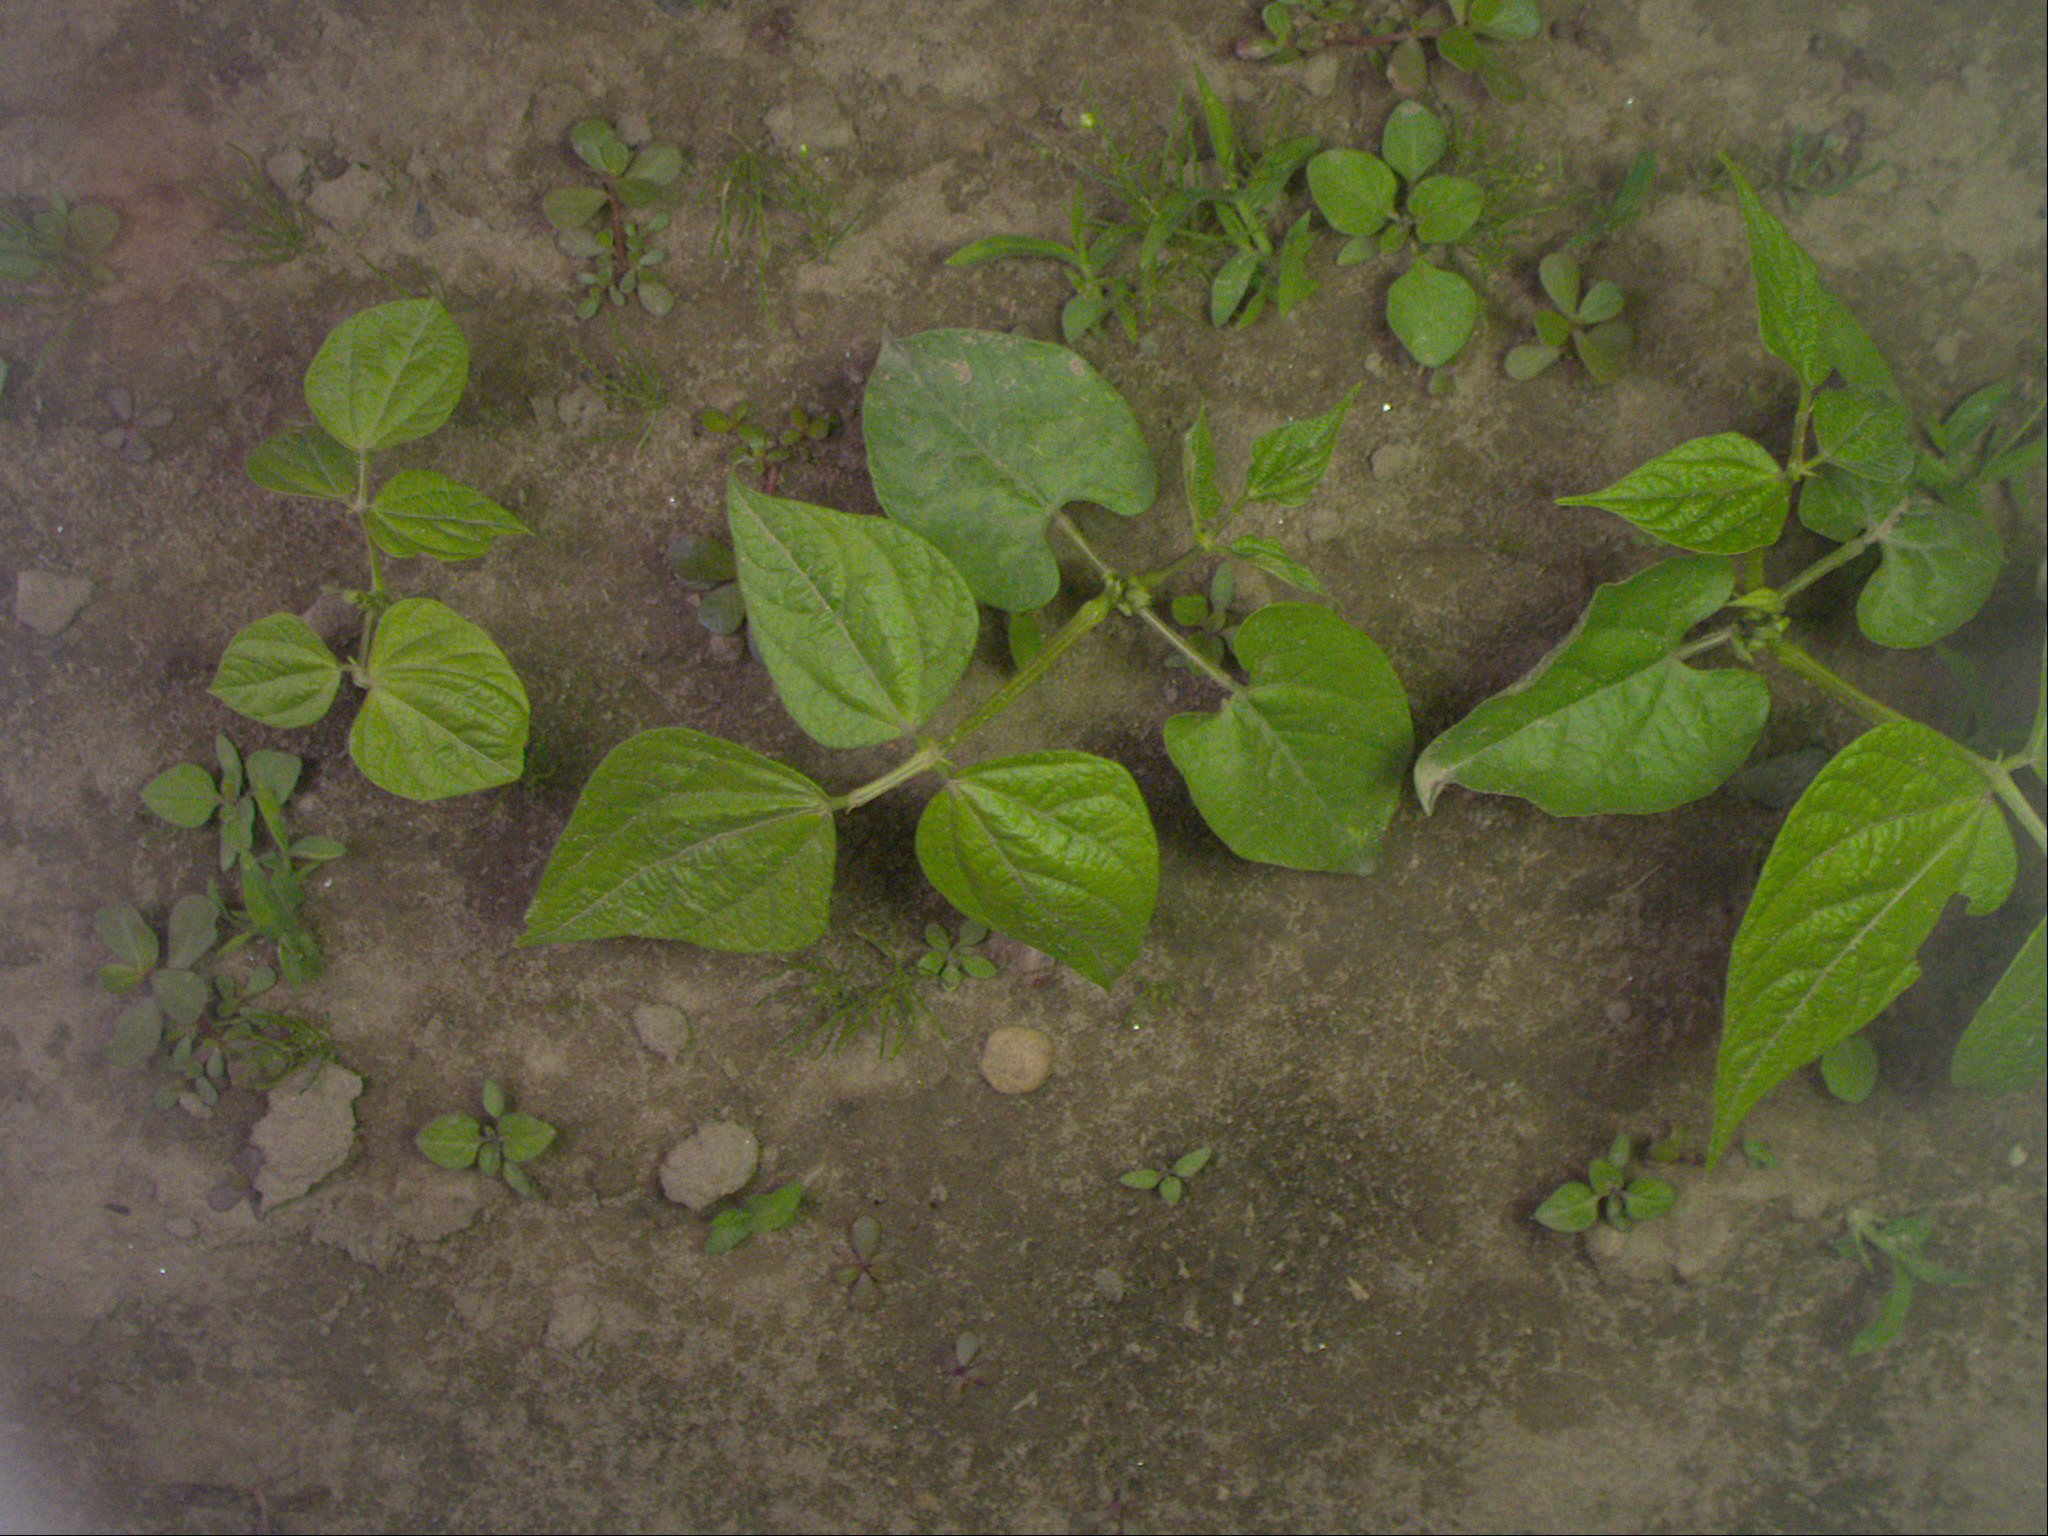
Crop: bean
Objects: bean, stem_bean, bean, stem_bean, bean, stem_bean